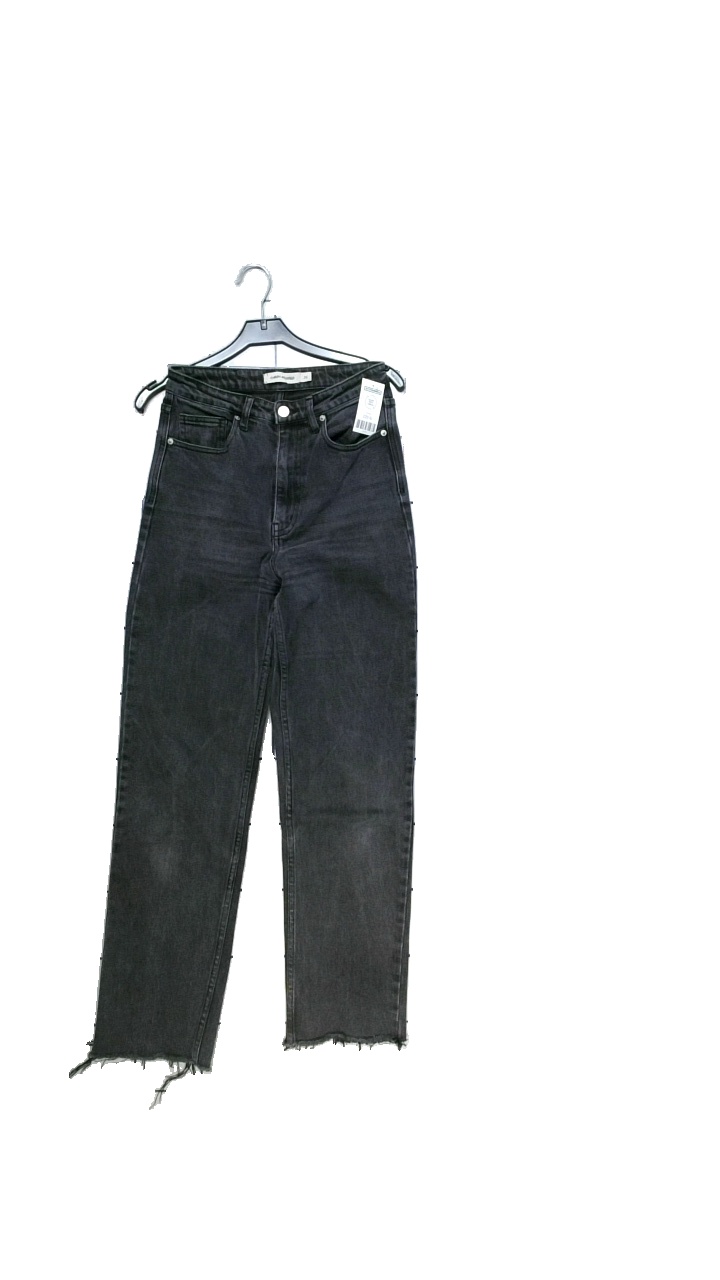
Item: Jeans (Ladies)
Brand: Carin Wester
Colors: Grey
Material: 98% cotton, 2% elastane
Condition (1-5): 4
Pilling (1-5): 5
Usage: Reuse
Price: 150-250